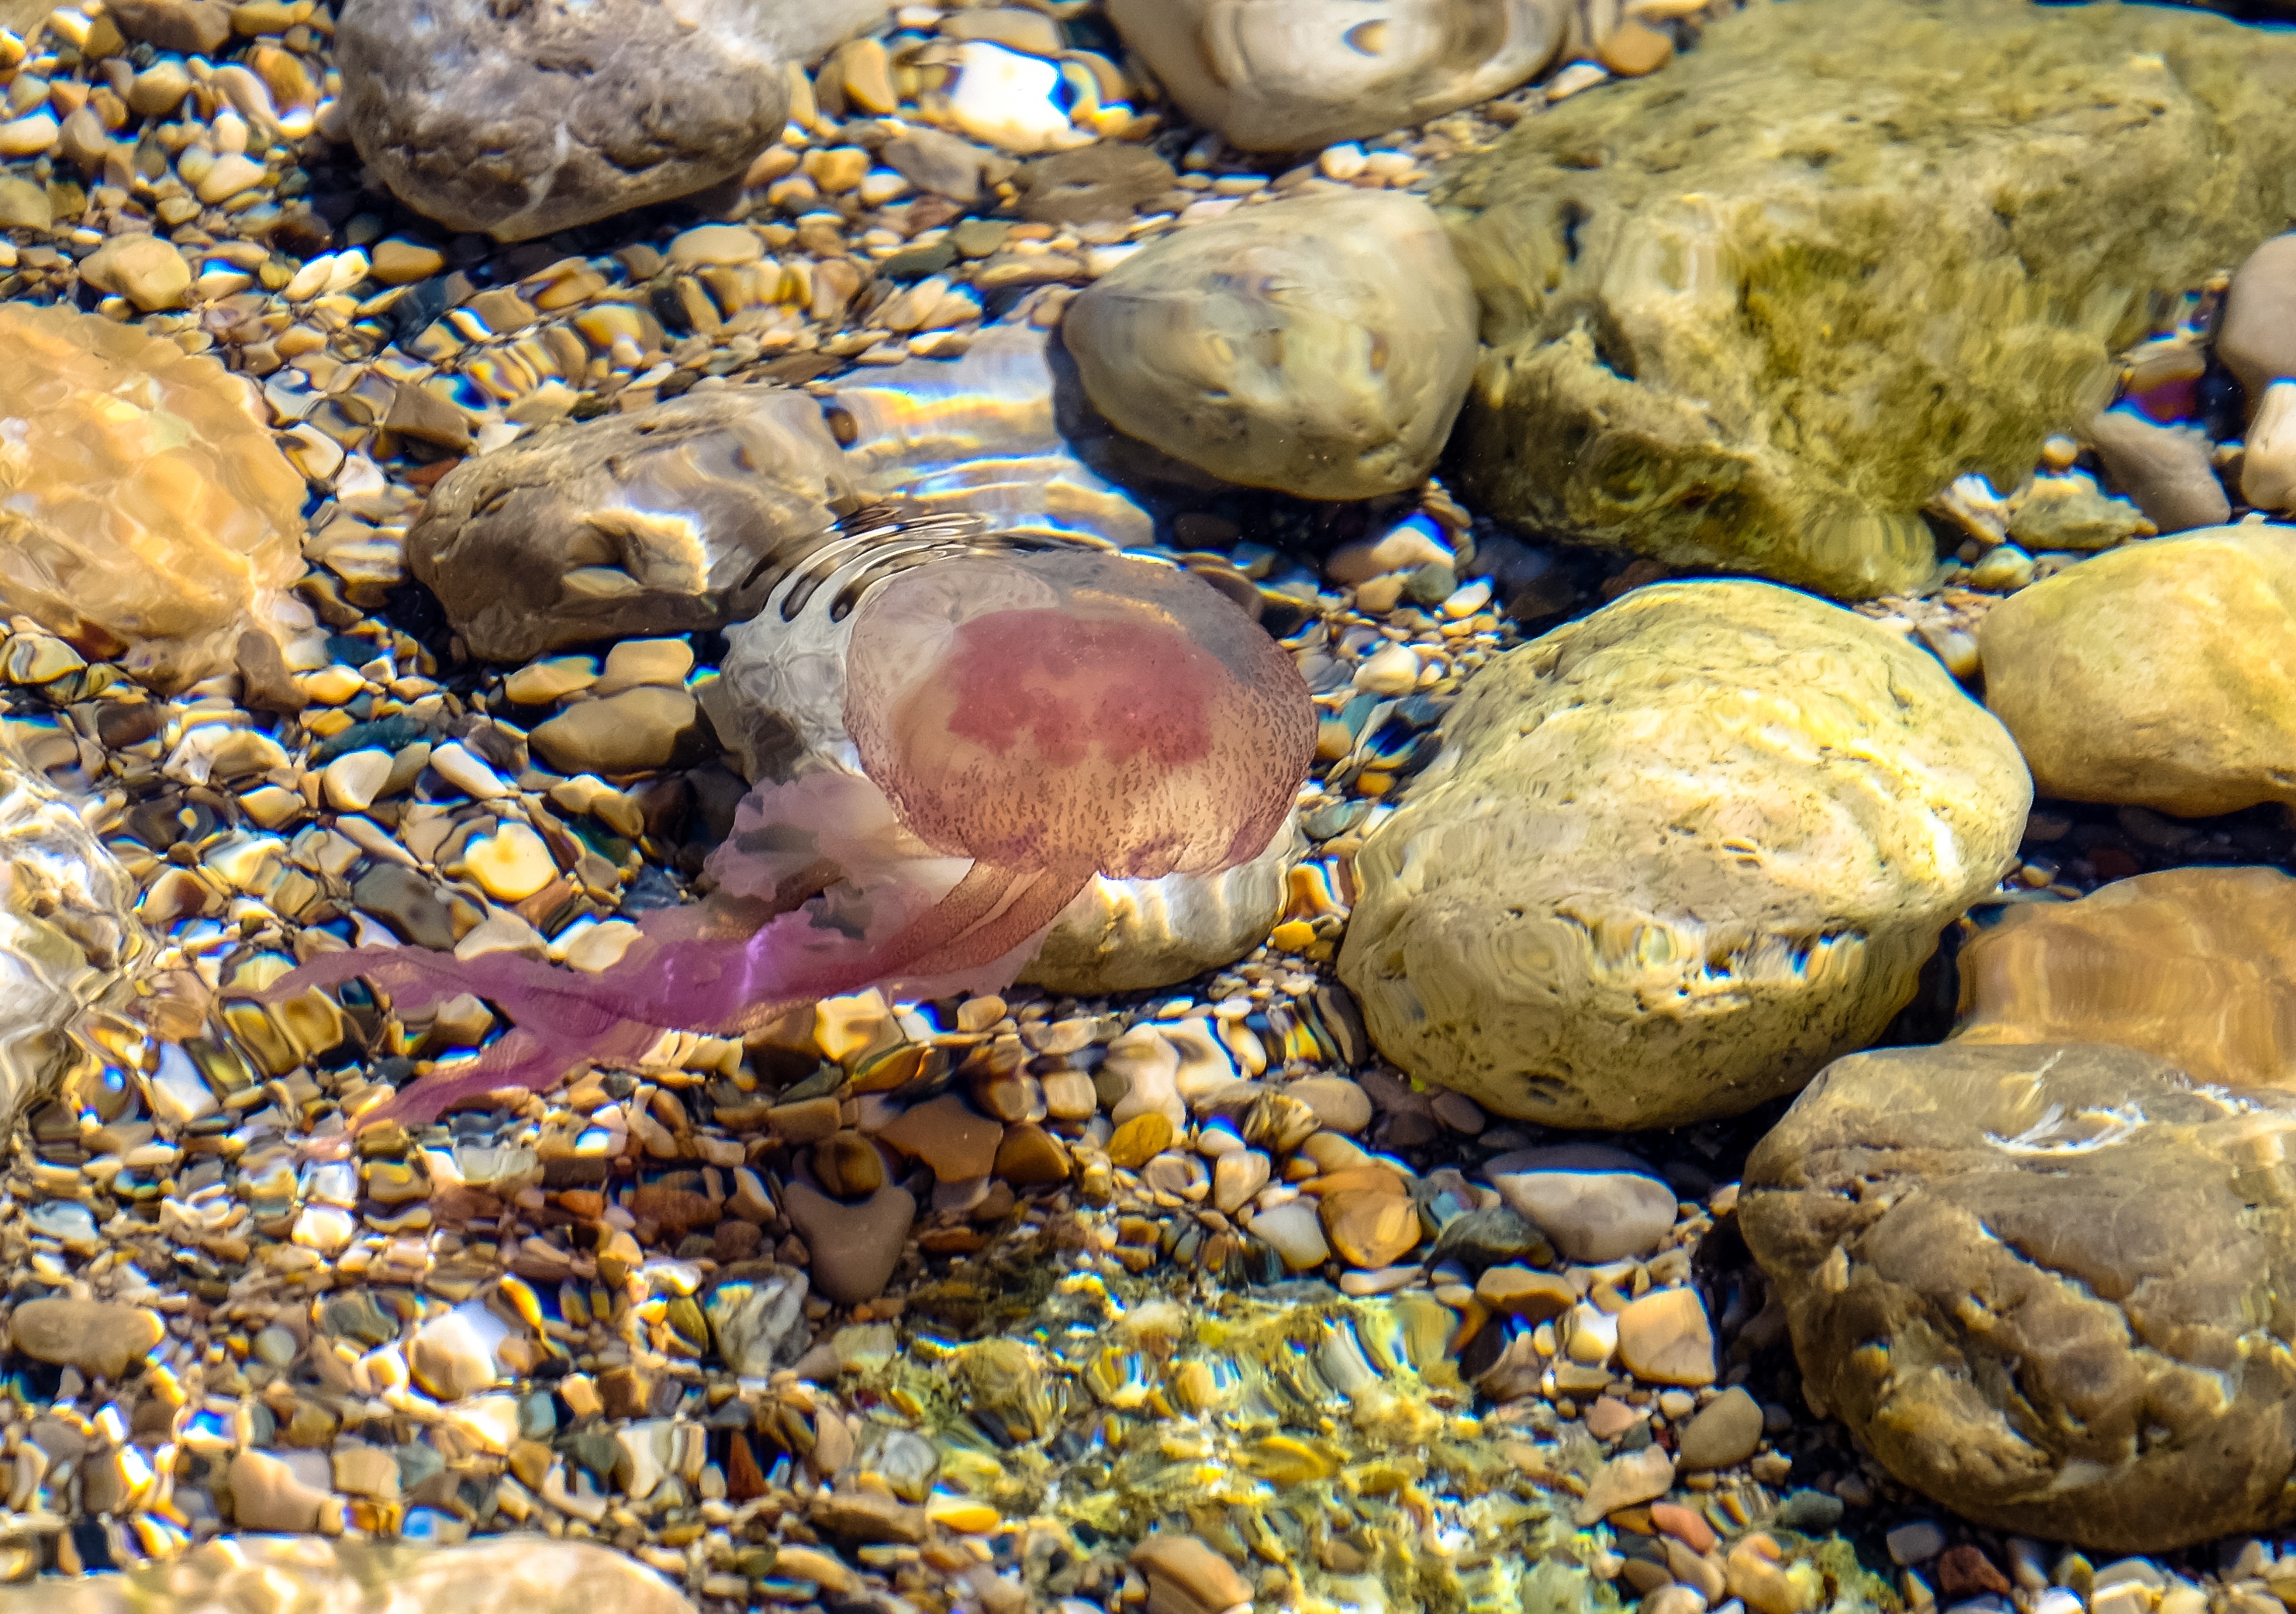
rock, food, edible mushroom, produce, material, pebble